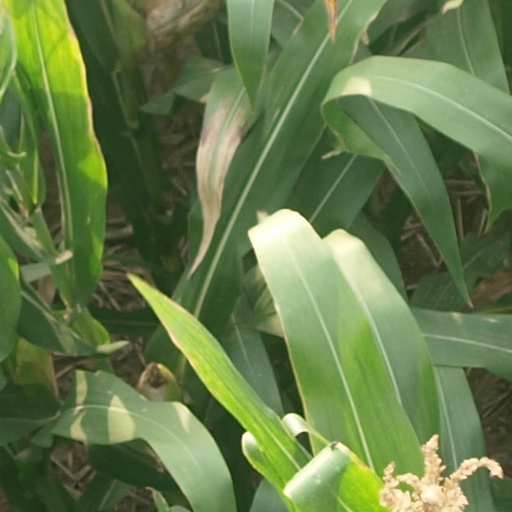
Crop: maize; corn